List of butterflies of Victoria

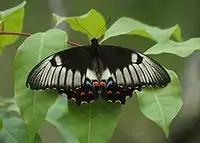
Orchard swallowtail

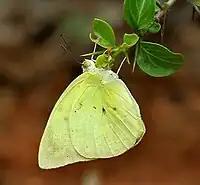
Lemon migrant

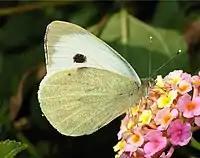
Small white

family: Pieridae (whites and yellows) — 12 + 1 species [1 introduced species]